Slingsby Skylark 3

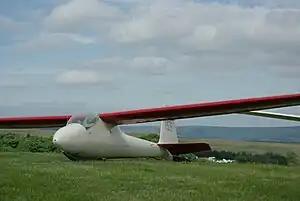

The Slingsby T.43 Skylark 3 was a single seat Open Class sailplane developed from the Skylark 2 with an extended wingspan. It won the 1960 World Gliding Championships.